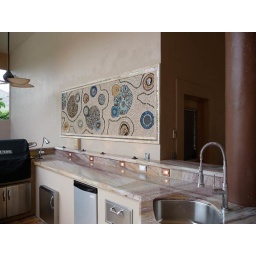
Outdoor granite counter tops with built in lighting, built in refrigerator, built in sink and built in grill. Custom tile and glass mosaic. Custom built by OutdoorFL.com